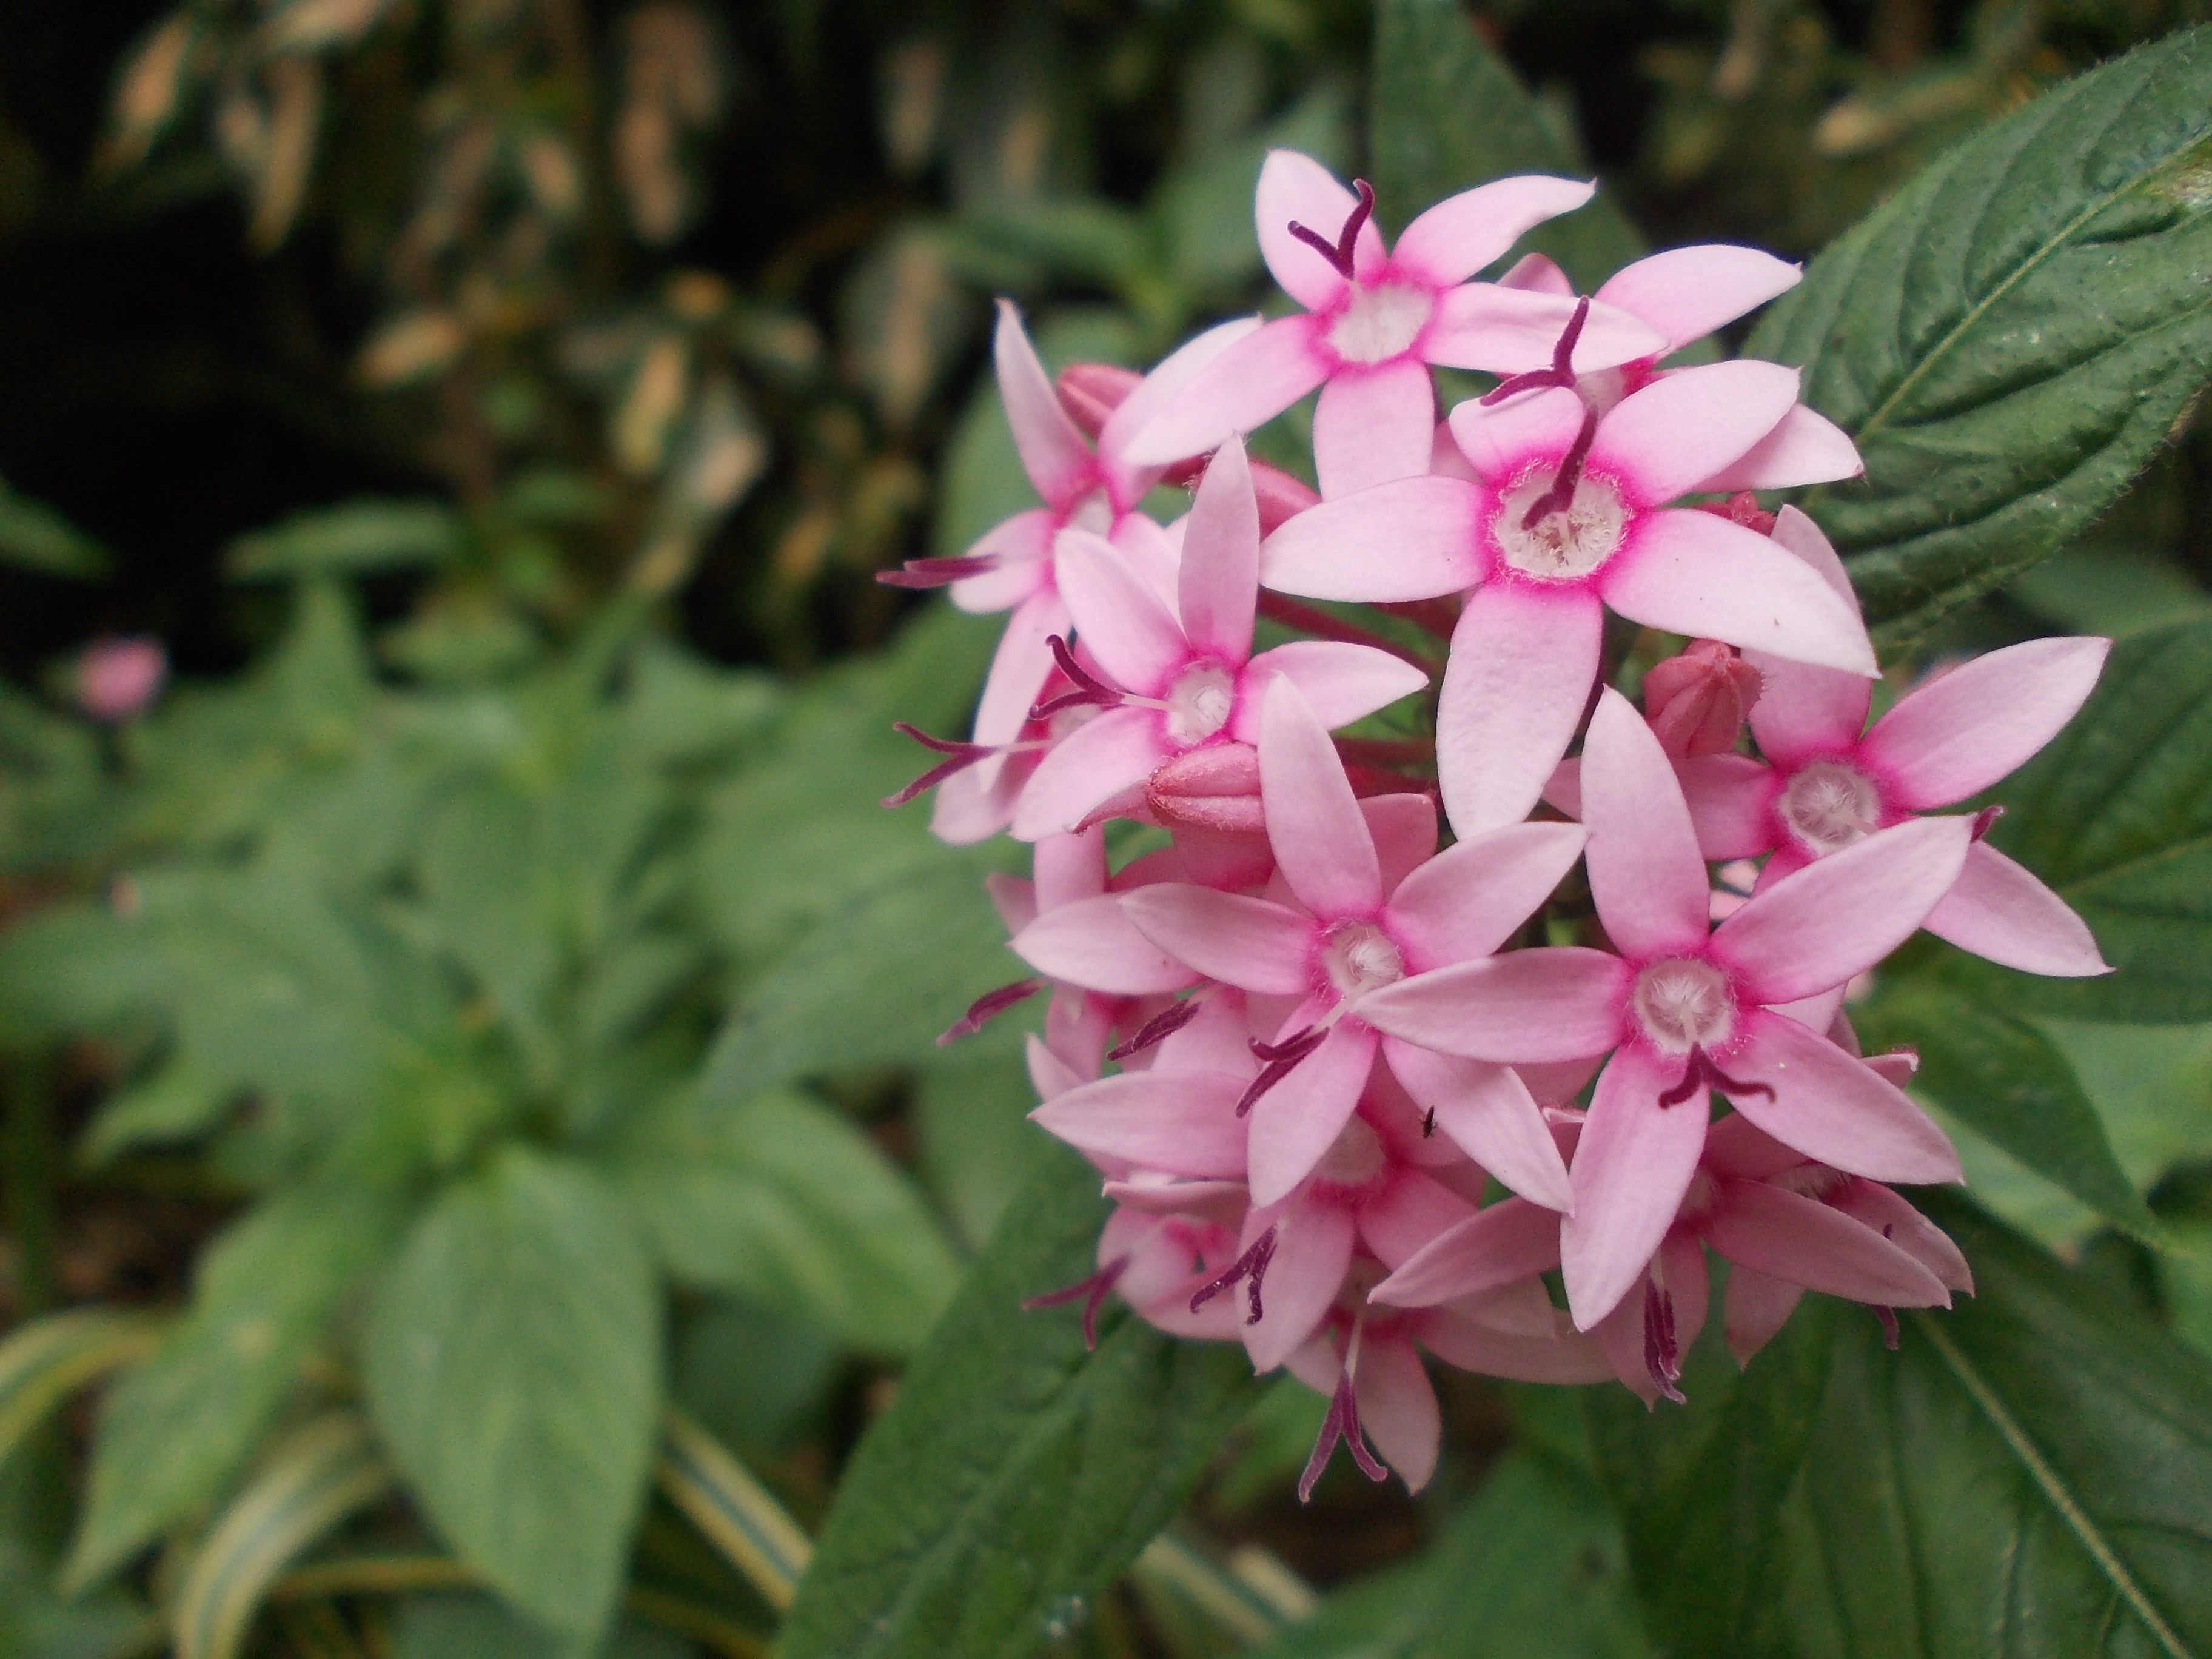
blossom, plant, stem, leaf, flower, petal, bloom, floral, environment, herb, natural, botany, agriculture, flora, botanical, plants, wildflower, flowers, flower bed, outdoors, vegetation, petals, shrub, wildflowers, horticulture, sri lanka, organic, flowering plant, annual plant, land plant, peradniya